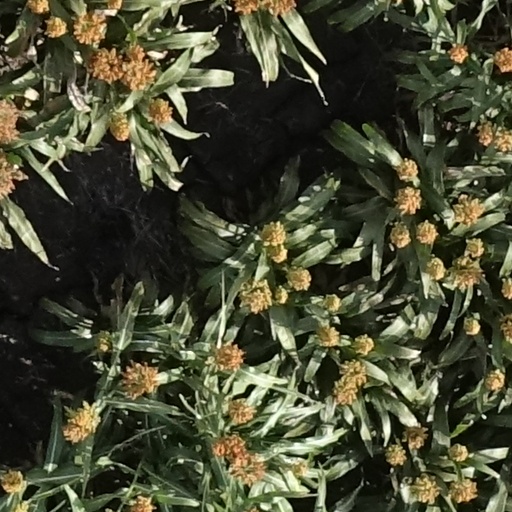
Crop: sorghum